Giovanni Antonio Pellegrini

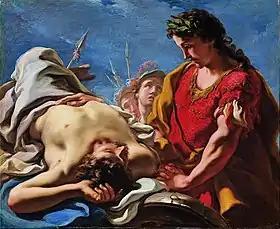
Alexander at the corpse of the dead Darius

Giovanni Antonio Pellegrini (29 April 1675 – 2 or 5 November 1741) was one of the leading Venetian history painters of the early 18th century. His style melded the Renaissance style of Paolo Veronese with the Baroque of Pietro da Cortona and Luca Giordano. He travelled widely on commissions which brought him to England, the Southern Netherlands, the Dutch Republic, Germany, Austria and France. He is considered an important predecessor of Giovanni Battista Tiepolo. One of his pupils was Antonio Visentini.